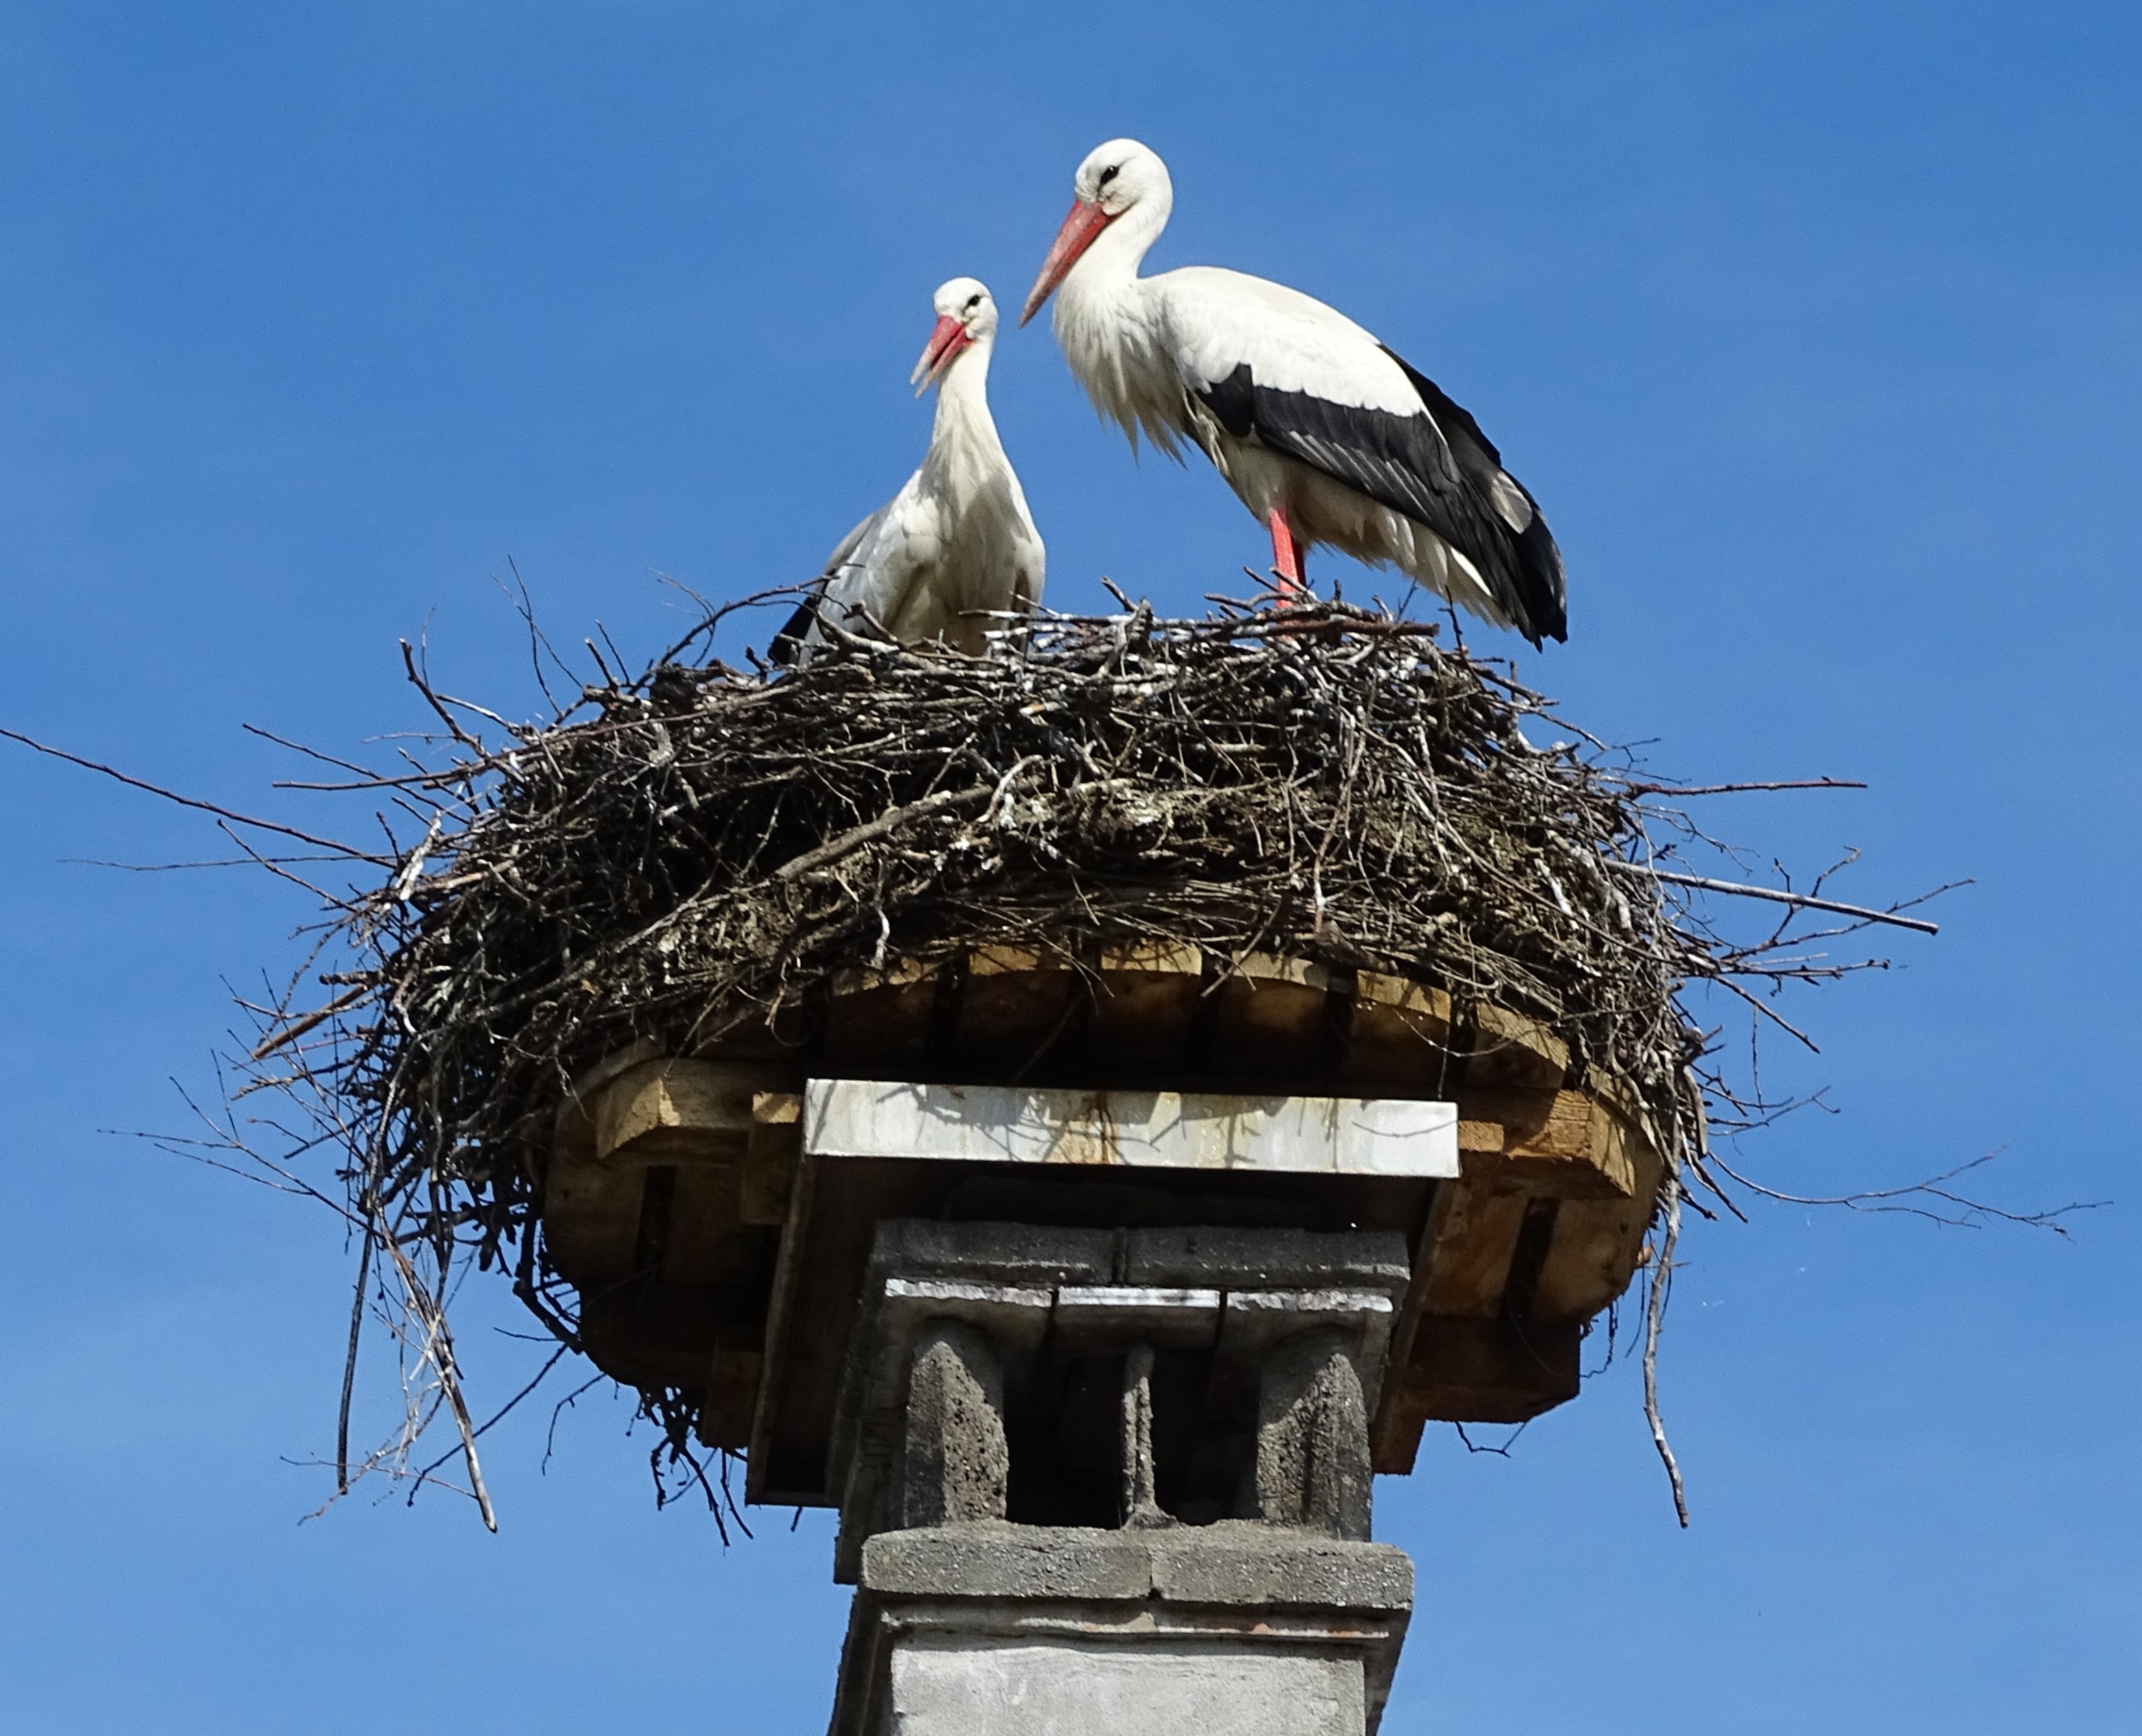
bird, fauna, stork, vertebrate, nest, white stork, stork couple, ciconiiformes